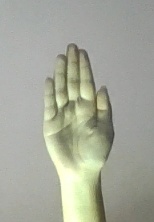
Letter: seen